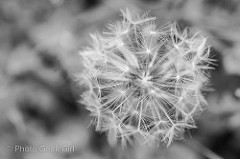
Flower: dandelion